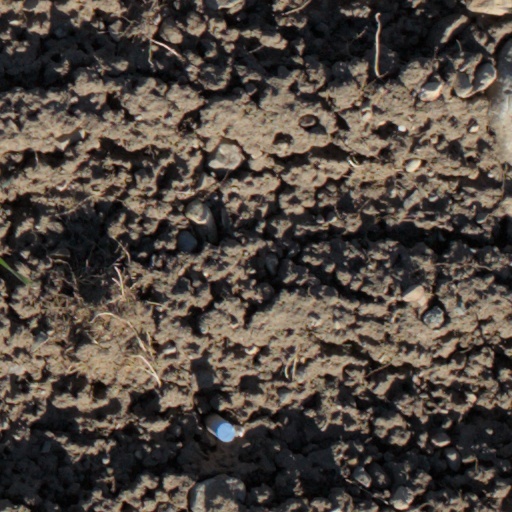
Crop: wheat